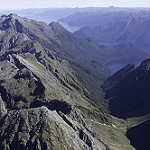
Scene: Outdoor